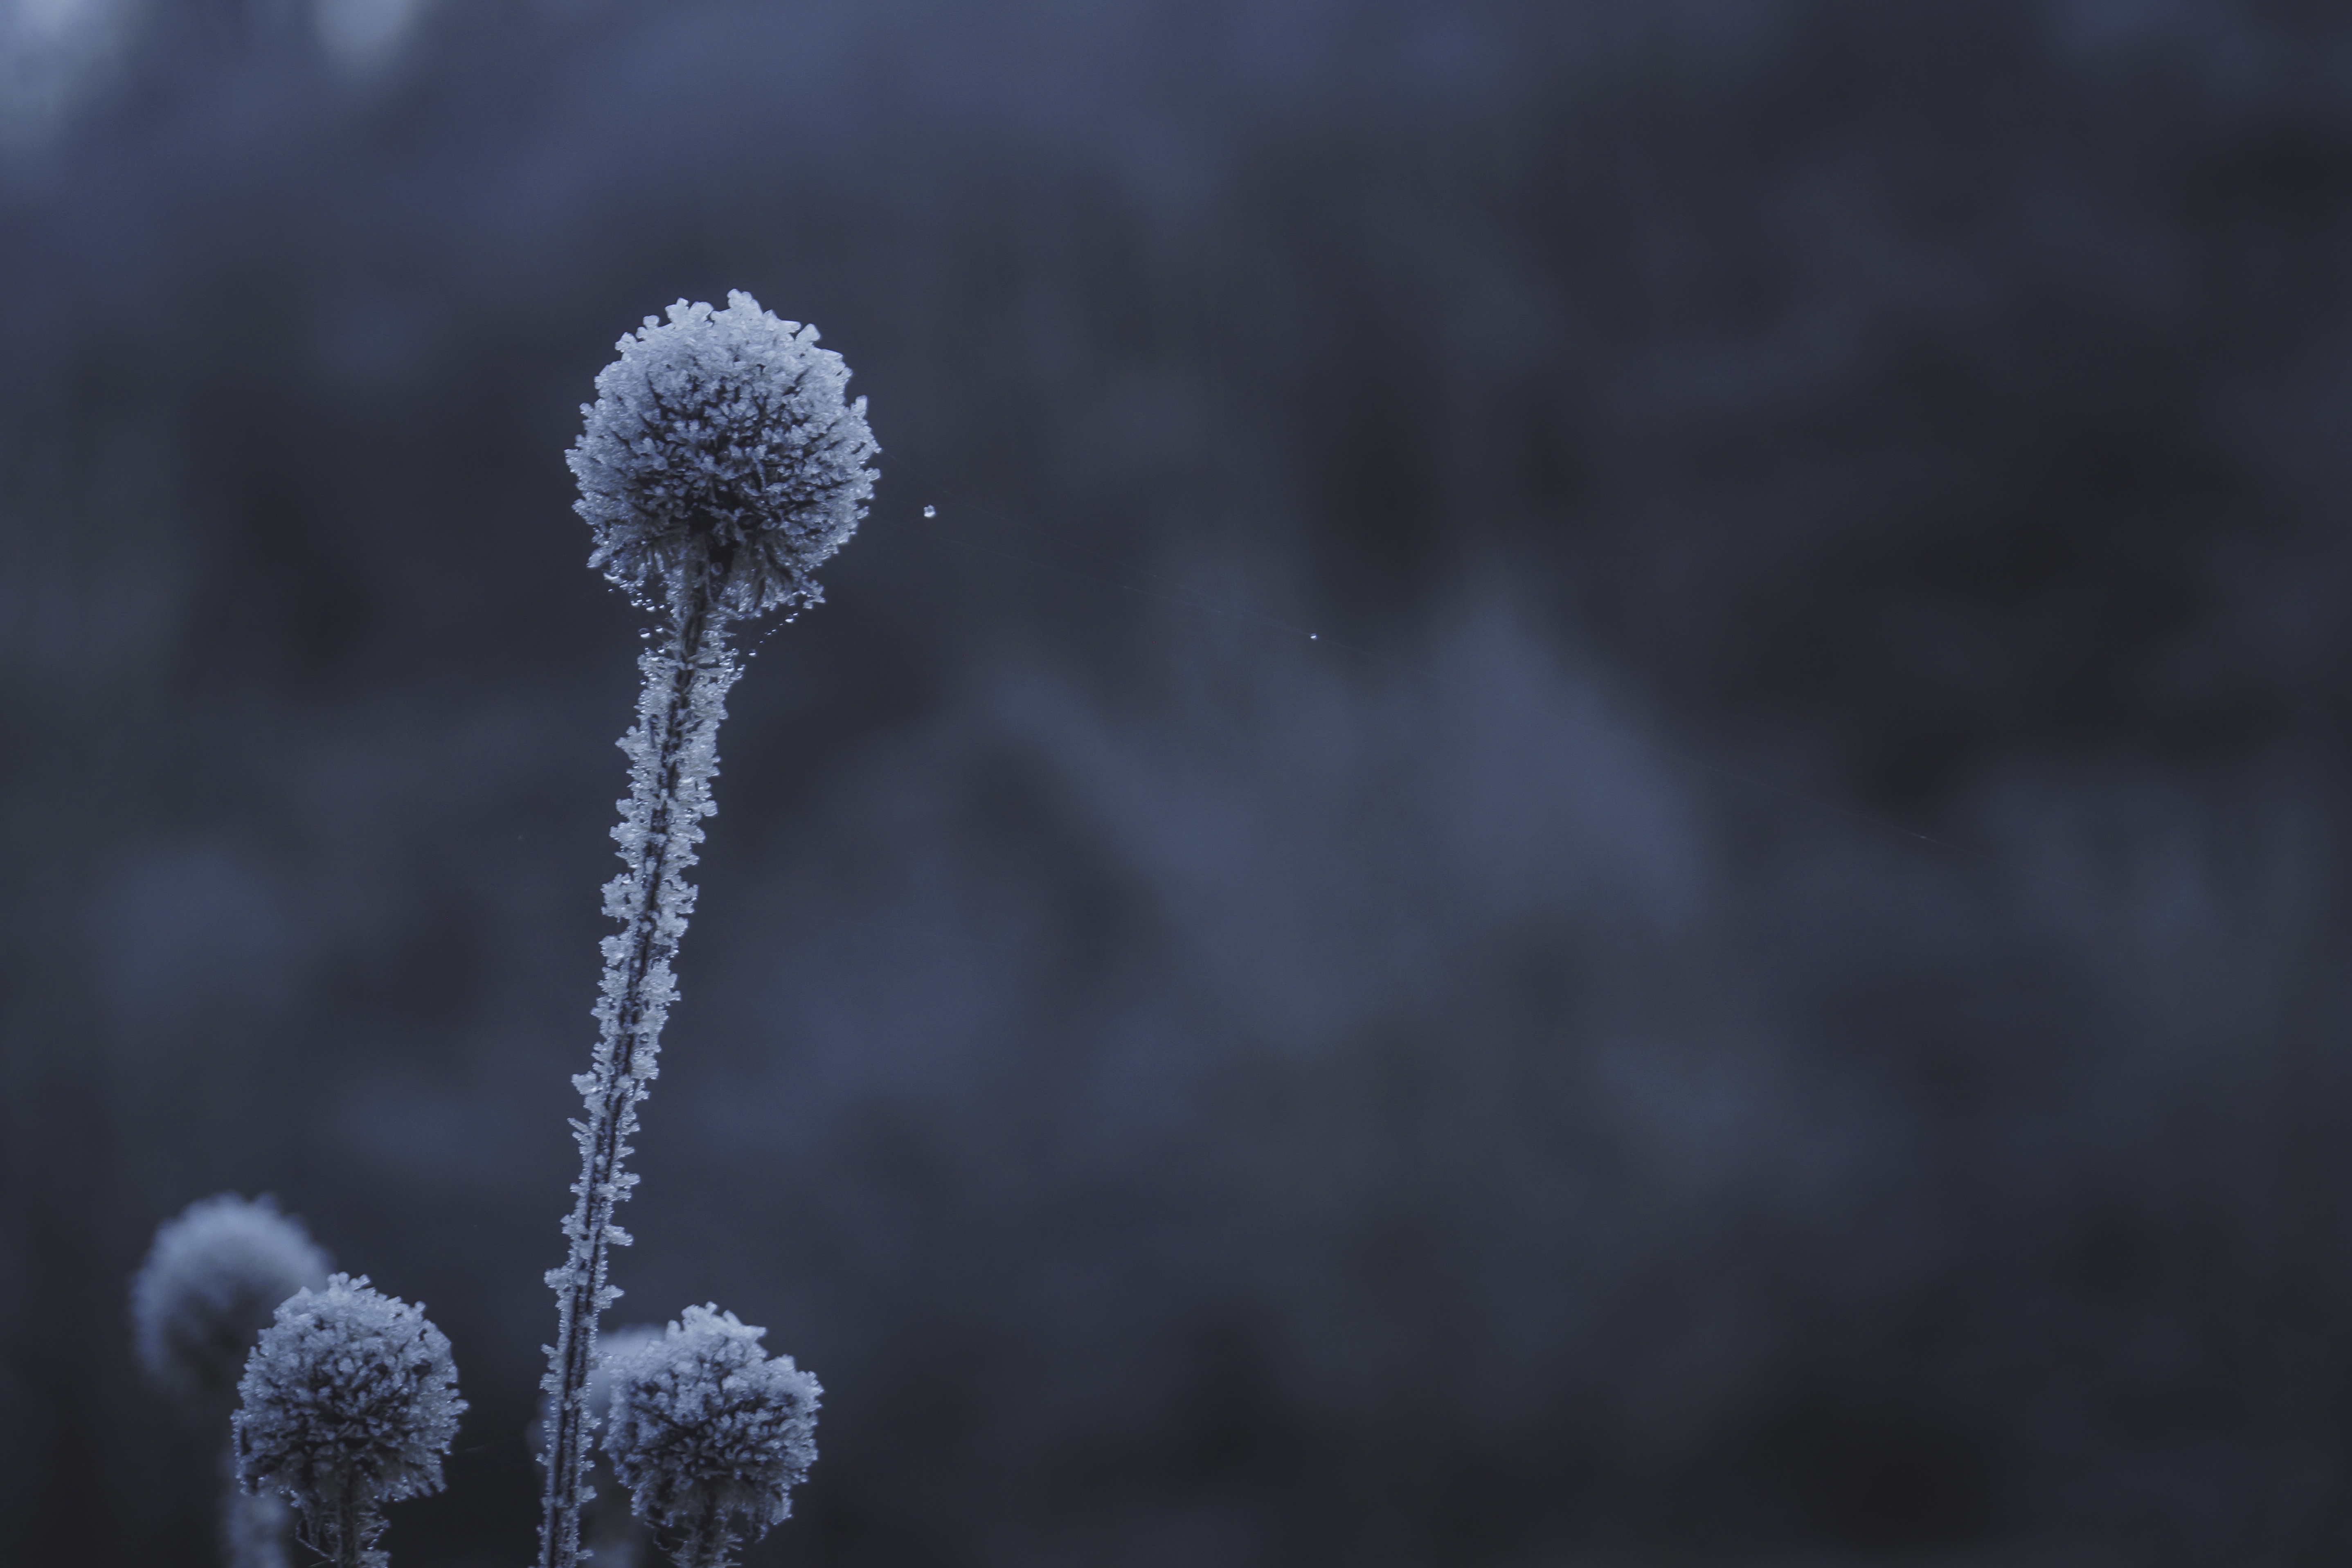
branch, snow, winter, cloud, black and white, flower, frost, ice, weather, monochrome, season, freezing, macro photography